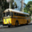
Label: bus